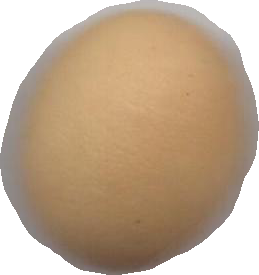
Variety: Dega